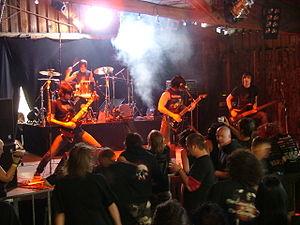
The Sorrow est un groupe autrichien de metalcore, originaire du Vorarlberg.